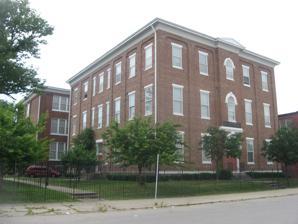
Building: Theodore Roosevelt Elementary School
Country: United States of America
Year built: 1865
United States historic place Theodore Roosevelt Elementary School U.S. National Register of Historic Places Front and southern side Show map of Kentucky Show map of the United States Location 222 N. 17th St., Louisville , Kentucky Coordinates 38°15′41″N 85°46′41″W / 38.26139°N 85.77806°W / 38.26139; -85.77806 Area 0.8 acres (0.32 ha) Built 1865 ( 1865 ) Architect Bradshaw & Brothers Architectural style Renaissance Revival NRHP reference No. 82002719 Added to NRHP March 22, 1982 Theodore Roosevelt Elementary School was an elementary school in Louisville, Kentucky 's Portland neighborhood. It was built in 1865. It was initially known as Eleventh Ward School, and became Duncan Elementary School in 1870, then Roosevelt Elementary School in 1920, in honor of former United States President Theodore Roosevelt . References